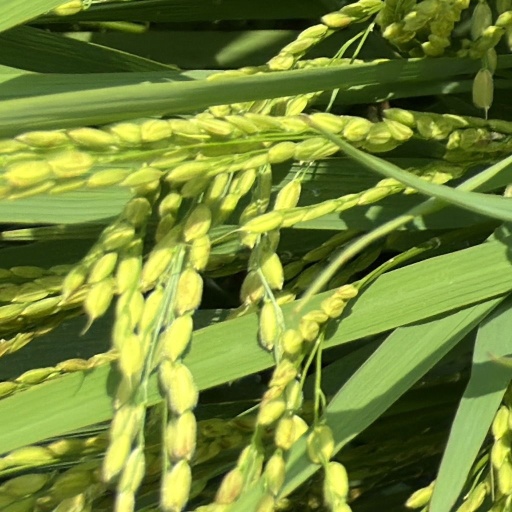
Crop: rice